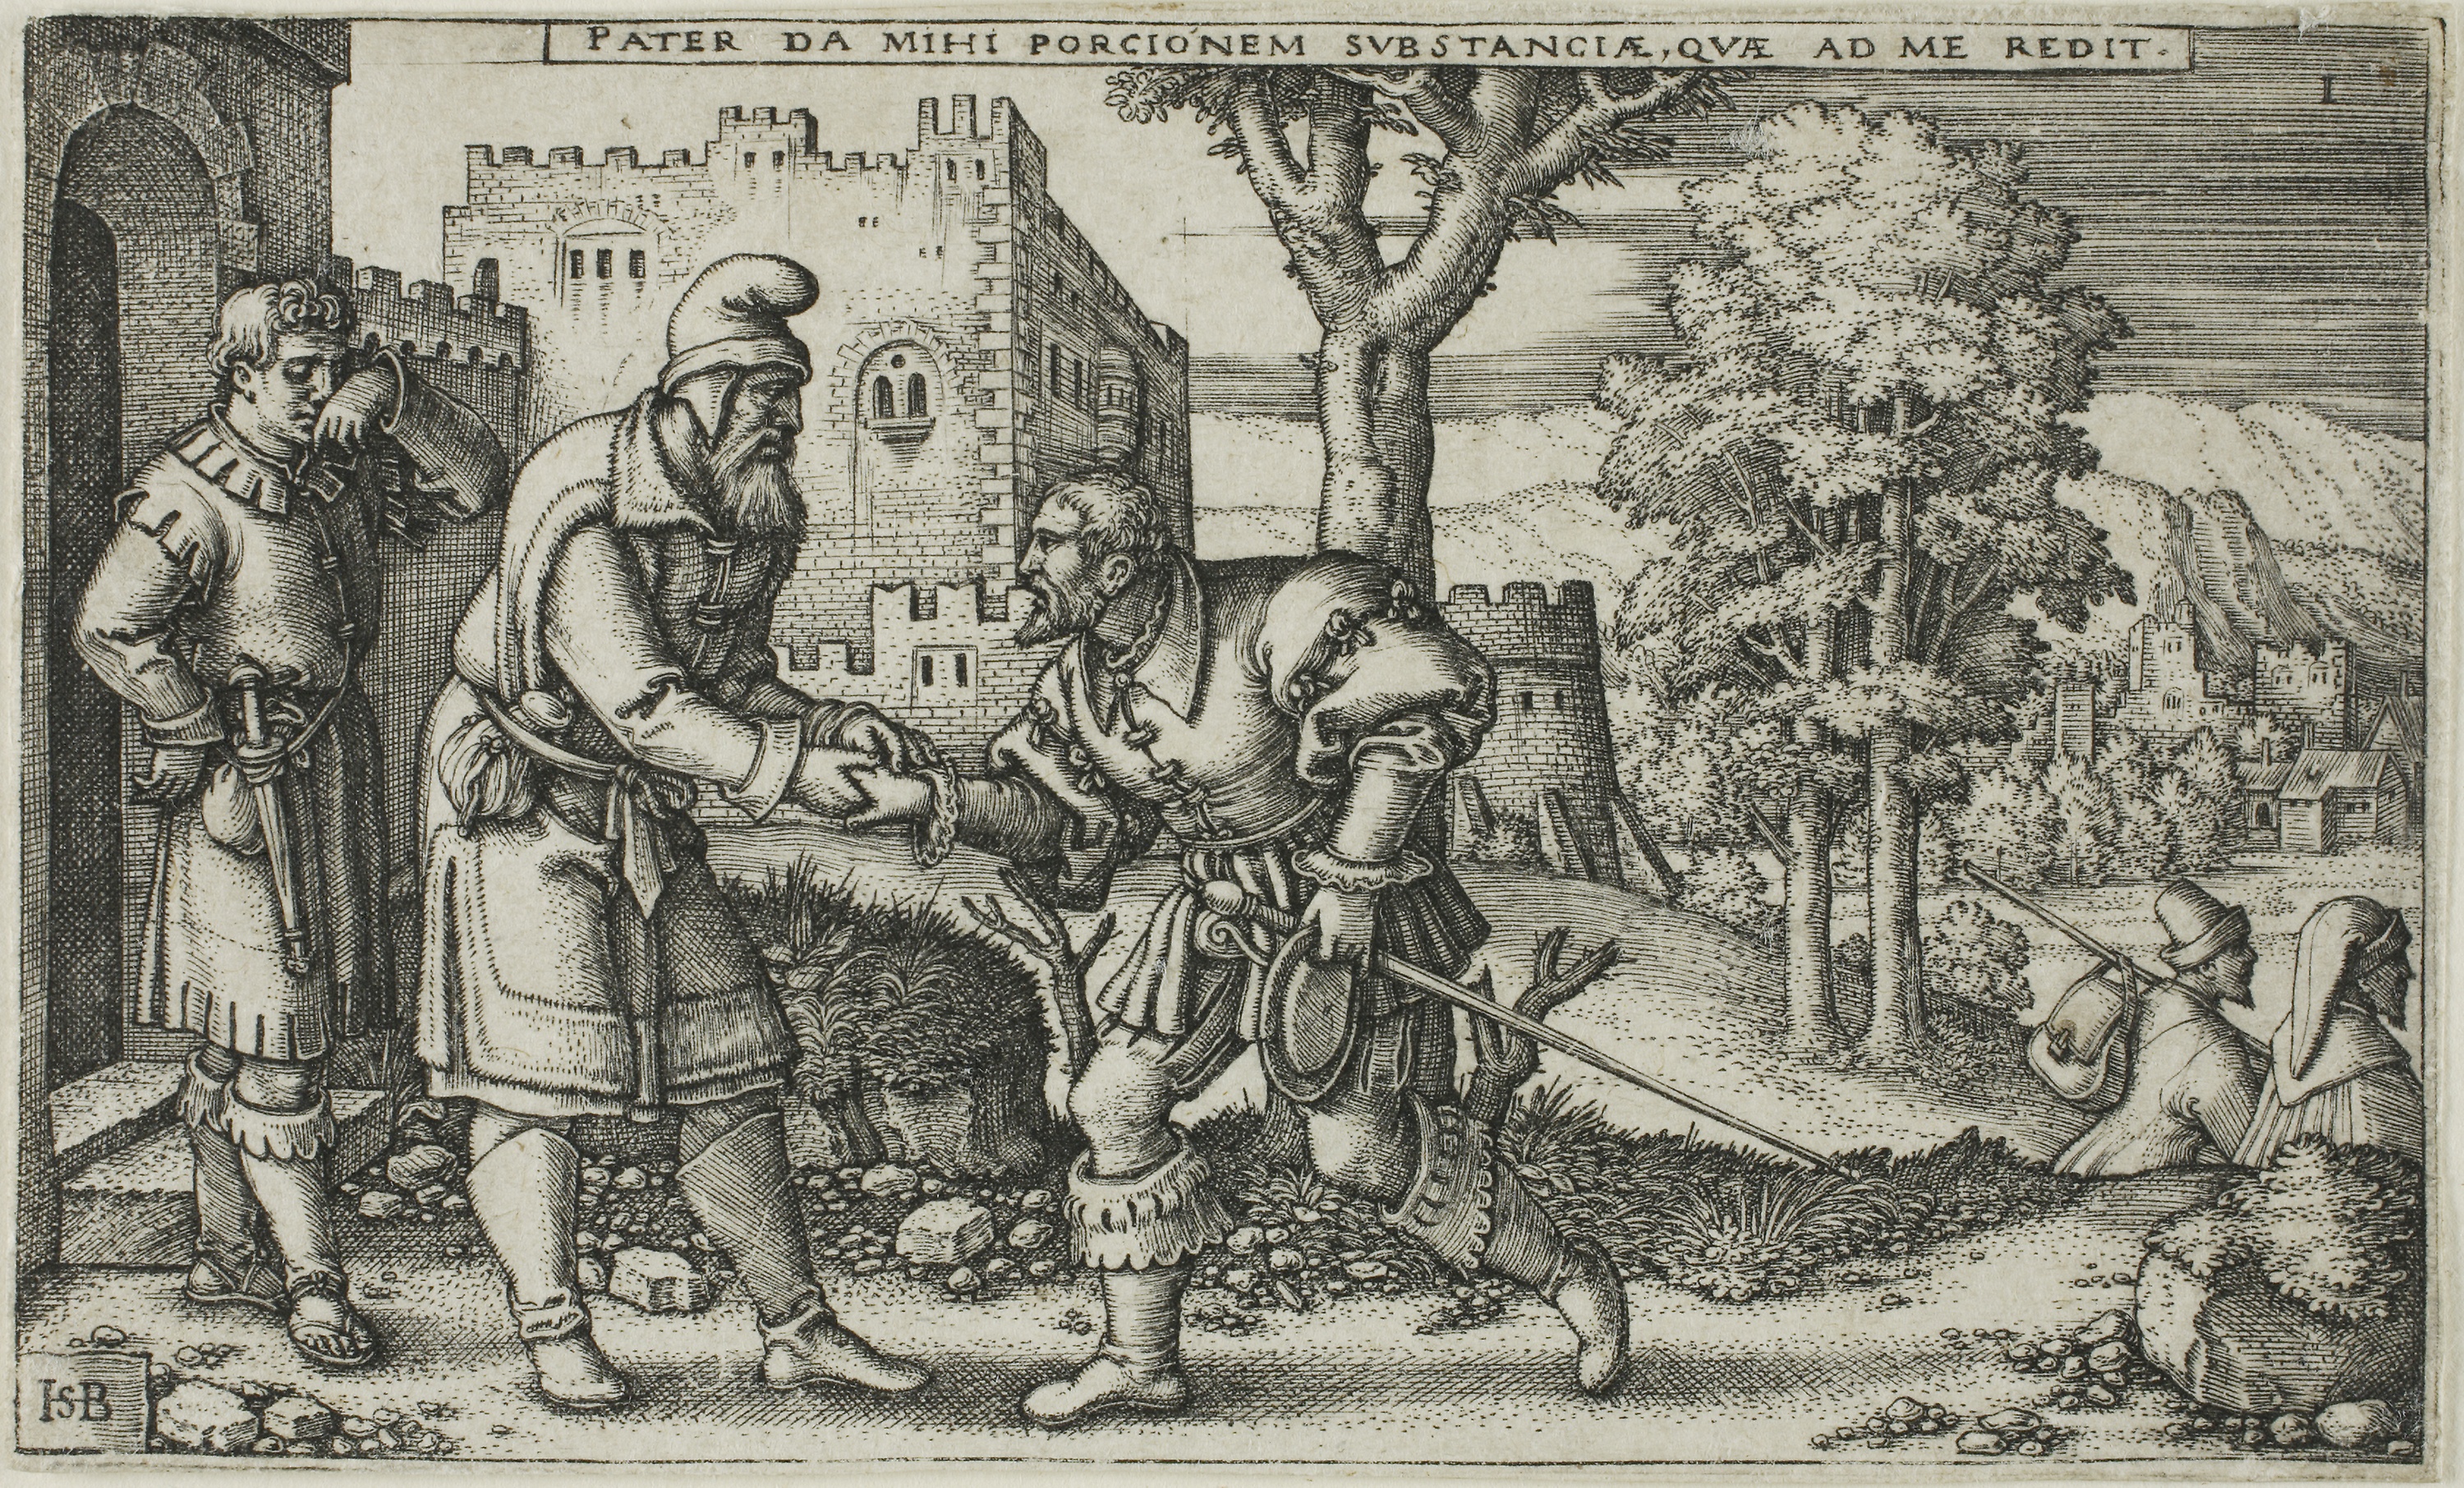
mammal, history, horse like mammal, fauna, art, black and white, tree, middle ages, mythology, visual arts, ancient history